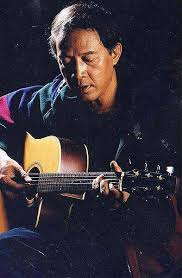
จรัล มโนเพ็ชร

| name = จรัล มโนเพ็ชร
| image = จรัล มโนเพ็ชร.jpg
| caption = จรัล ไม่ทราบปีที่ถ่าย
| caption = จรัล ไม่ทราบปีที่ถ่าย
| birthdate = 1 มกราคม พ.ศ. 2494
| birthplace = จังหวัดเชียงใหม่ ประเทศไทย
| deathplace = จังหวัดลำพูน ประเทศไทย
| death_cause = ภาวะหัวใจล้มเหลวเฉียบพลัน
| occupation = นักแสดง นักดนตรี
| years_active = พ.ศ. 2519–2544
| mother = เจ้าต่อมคำ มโนเพ็ชร (สกุลเดิม ณ เชียงใหม่)
| father = สิงห์แก้ว มโนเพ็ชร
จรัล มโนเพ็ชร (1 มกราคม พ.ศ. 2494 – 3 กันยายน พ.ศ. 2544) เป็นศิลปินชาวไทย ทั้งนักร้อง นักดนตรี นักแต่งเพลง และนักแสดง
งานดนตรีของจรัลมีเอกลักษณ์จากการสร้างสรรค์ภาษาถิ่นเหนือของเขาซึ่งเรียกว่า "โฟล์กซองคำเมือง" ที่ก่อเกิดขึ้นนับแต่ปี พ.ศ. 2520 และได้รับความสนใจจนเป็นที่ยอมรับ และกลายเป็นแบบอย่างบนแนวทางดนตรีท้องถิ่นร่วมสมัยในปัจจุบัน
เอกลักษณ์ของเขาทั้งในการแต่งเพลง ร้องเพลง และเล่นดนตรี ทำให้จรัลได้รับการยกย่องให้เป็น "ราชาโฟล์กซองคำเมือง" จรัลแต่งเพลงไว้กว่าสองร้อยเพลงในช่วงเวลาราวยี่สิบห้าปีของชีวิตศิลปินของเขา และได้รับโล่ประกาศเกียรติคุณจากสมเด็จพระกนิษฐาธิราชเจ้า กรมสมเด็จพระเทพรัตนราชสุดาฯ สยามบรมราชกุมารีเมื่อปี พ.ศ. 2537 ในฐานะ "บุคคลดีเด่นทางด้านการใช้ภาษา"
== ประวัติ ==
จรัล มโนเพ็ชร เกิดที่จังหวัดเชียงใหม่ ในย่านที่เรียกว่าประตูเชียงใหม่ พ่อของเขาเป็นข้าราชการอยู่ที่แขวงการทางจังหวัดเชียงใหม่ ชื่อ สิงห์แก้ว มโนเพ็ชร ส่วนแม่ชื่อ เจ้าต่อมคำ (ณ เชียงใหม่) มโนเพ็ชร สืบเชื้อสายมาจากราชตระกูล ราชวงศ์ทิพย์จักราธิวงศ์ (เจ้าเจ็ดตน)|ณ เชียงใหม่
จรัลเกิดเมื่อวันที่ 1 มกราคม พ.ศ. 2494Cite web|date=2024-09-03|title=รำลึก 4 ปี แห่งการจากไป ของ "จรัล มโนเพ็ชร" กับความฝัน "หอศิลป์สล่าเลาเลือง"-รายงานพิเศษ ประชาไท Prachatai.com|website=prachatai.com|language=th เป็นบุตรชายคนที่สอง มีพี่น้องชายหญิงรวมทั้งหมด 7 คน ครอบครัวเป็นชนชั้นกลาง มีชีวิตเรียบง่ายสมถะตามแบบวิถีชีวิตชาวเหนือทั่วไป ใฝ่ใจในพุทธศาสนา ทั้งพ่อและแม่ของจรัลจะไปทำบุญและร่วมงานพิธีทางศาสนาอยู่เสมอที่วัดใกล้บ้าน คือ วัดฟ่อนสร้อย ซึ่งเป็นวัดที่ครอบครัวนี้มีศรัทธาอย่างยิ่ง ด้วยครอบครัวมโนเพ็ชรเป็นครอบครัวใหญ่ พ่อของจรัลจึงต้องหารายได้พิเศษ ความที่เป็นคนมีฝีมือในด้านงานศิลปะหัตถกรรมท้องถิ่นที่สืบทอดตกมาจากบรรพบุรุษชาวเหนือ ทั้งการเขียนรูป และการแกะสลักไม้ พ่อของจรัลจึงมีรายได้เพียงพอที่จะเลี้ยงดูครอบครัว จรัลเองในเวลานั้นแม้จะอยู่ในวัยเด็ก แต่บางครั้งเมื่อพ่อมีงานพิเศษล้นมือจรัลจะเป็นผู้ช่วยพ่อของเขา ทั้งงานเขียนรูปและงานแกะสลักไม้
=== การศึกษา ===
จรัลเข้าเรียนหนังสือครั้งแรกที่โรงเรียนพุทธิโสภณ แล้วจึงย้ายไปเรียนต่อที่โรงเรียนเมตตาศึกษา จากนั้นจึงสอบเข้าเรียนในขั้นอุดมศึกษาที่วิทยาลัยเทคนิคภาคพายัพ จรัลฝึกเล่นกีตาร์มาตั้งแต่เด็กเพราะความชอบในดนตรี ทั้งจากที่เขาได้ฟังทางสถานีวิทยุในเชียงใหม่ และจากพวกมิชชันนารีที่เข้ามาเผยแพร่ศาสนาในภาคเหนือ ระหว่างที่เรียนอยู่ที่วิทยาลัยเทคนิคภาคพายัพ จรัลช่วยแบ่งเบาภาระของครอบครัวด้วยการทำงานเพื่อหารายได้พิเศษโดยไม่ต้องรบกวนเงินทองจากทางบ้าน เขาเริ่มต้นด้วยการรับจ้างร้องเพลงและเล่นกีตาร์ตามร้านอาหาร หรือตามคลับตามบาร์ในเชียงใหม่ ซึ่งในเวลานั้นยังมีอยู่เพียงไม่กี่แห่ง แนวดนตรีที่เขาชอบเป็นพิเศษคือดนตรีโฟล์ค คันทรี และบลูส์ ที่ต่อมาได้กลายเป็นแรงบันดาลใจและมีอิทธิพลอย่างยิ่งในการแต่งเพลงของเขา

เมื่อจบการศึกษาจากวิทยาลัย จรัลเข้าทำงานรับราชการเป็นงานแรกที่แขวงการทางอำเภอพะเยา (เวลานั้นพะเยายังไม่ได้รับการยกให้เป็นจังหวัดเหมือนในปัจจุบัน) ต่อมาจึงย้ายไปทำงานที่บริษัทไทยฟาร์มมิ่ง และที่ธนาคารเพื่อการเกษตรและสหกรณ์การเกษตร จรัลยังคงทำงานประจำไปด้วยควบคู่กับการร้องเพลงตามร้านอาหาร ตามโรงแรมและคลับบาร์ในเชียงใหม่
=== การเสียชีวิต ===
จรัลเสียชีวิตจากภาวะหัวใจล้มเหลวฉับพลัน เมื่อวันที่ 3 กันยายน พ.ศ. 2544 จังหวัดลำพูน ศพตั้งบำเพ็ญกุศลอยู่ที่วัดพระธาตุหริภุญชัยวรมหาวิหารเป็นเวลา 5 วัน มีพิธีพระราชทานเพลิงศพเมื่อวันที่ 8 กันยายน พ.ศ. 2544 ณ สุสานบ้านหลวย จังหวัดลำพูน
== ผลงานการแสดง ==
===ภาพยนตร์===
=== ละครโทรทัศน์ ===
=== ละครเวที ===
=== การพากย์ ===
=== ดนตรีประกอบภาพยนตร์ ละครโทรทัศน์ และสารคดี ===
== ผลงานเพลง ==
โฟล์คซองคำเมืองชุดที่ 2 จรัญ มโนเพ็ชร โดย ท่าแพบรรณาคาร (พ.ศ. 2519) ผลงานชุดแรกอย่างไม่เป็นทางการ
# น้อยไจยา
# แอ่วสาว
# พี่สาวครับ
# พ่อเมียขี้จิ๊
# ฮักอ้ายสักคน
# แก๋งเนื้อ
# ดักไซ
# ท่าสะต๋อย
# Seven Daffodils
# The First Time Ever I Saw Your Face
# See The Funny Little Clown
# Early Morning Rain
# I'll Have To Say I Love You In A Song
# Blue Water Line
# For Lovin' Me
# What Have They Done To The Rain
#Mockingbird
# Nobody Knows The Trouble I've Seen
โฟล์คซองคำเมืองชุดที่ 4 จรัล-เกษม มโนเพ็ชร โดย ท่าแพบรรณาคาร (พ.ศ. 2519)
# ของกิ๋นคนเมือง
# เปิ้นฮักตั๋ว
# อุ๊ยคำ
# ลานนา
# จะโทษไผ
# ยุ่งตายห่า
# บ้านป่าเมืองดอย
# เจียงใหม่
# ในอ้อมกอดรัก
# อดีตที่ไม่เคยลืม
# เรากับความรัก
# สาวเอย
# มนต์แห่งเพลง
# ยอดปรารถนา
# หัดกีตาร์
# ละเมอ
# รักแต่เธอเพียงผู้เดียว
# กลิ่นปราง
โฟล์คซองคำเมือง ชุดอมตะ (พ.ศ. 2520) ผลงานชุดแรกอย่างเป็นทางการ
# น้อยไจยา
# เสเลเมา
# ลืมอ้ายแล้วกา
# คนสึ่งตึง
# ผักกาดจอ
# สาวมอเตอร์ไซค์
# อุ๊ยคำ
# ของกิ๋นคนเมือง
# พี่สาวครับ
โฟล์คซองคำเมืองอมตะ ชุดที่ 2 (พ.ศ. 2521)
# ก้ายง่าว
# หยุบมือกำ
# จิ๊กโก๋สะหมังเคิ้ม
# ลักเตี่ยว
# คนแหลวแตว
# เปิ้นฮักตั๋ว
# แอ่วสาว
# ลานนา
# บ้านป่าเมืองดอย
# แก๋งเนี้ย
เพลงจากภาพยนตร์ เสียงซึงที่สันทราย (พ.ศ. 2523)
# เมืองเหนือ
# กลิ่นเอื้องเสียงซึง (จรัล มโนเพ็ชร)
# ขอน้ำตาสักหยด (จรัล มโนเพ็ชร)
# เสียงซึงสิ้นมนต์
# สิ้นเวร
# กลิ่นเอื้องเสียงซึง (ปราณี ตะติยา)
# ขอน้ำตาสักหยด (ปราณี ตะติยา)
# ในอ้อมกอดรัก
# เชียงรายรำลึก
# ไม่มีคำลา
จากยอดดอย|เพลงพระราชทาน จากยอดดอย (พ.ศ. 2523)
# จากยอดดอย
# ดอกฝิ่น
# มิดะ
# ทำไม
# โลกสบาย
# รักสับสน
# ใบไม้กับสายน้ำ
# ถึงใครคนหนึ่ง
# ท้องที่ไม่มีวันอิ่ม
# ปีศาจราตรี
โฟล์คซองคำเมือง ลูกข้าวนึ่ง (พ.ศ. 2524)
# ลูกข้าวนึ่ง
# สาวโรงบ่ม
# สาวเชียงใหม่
# เลี้ยงควาย
# คนหน้าง่าว
# ซอของแปง
# ตากับหลาน
# สามล้อ
# เงี้ยว
# มะเมี๊ยะ
โฟล์คซองคำเมือง แตกหนุ่ม (พ.ศ. 2525)
# แตกหนุ่ม
# เสร็จมะก้องด้อง
# คุณนาย คายนุน
# บ้าน
# จ้างมันเต้อะ
# ดอกฝ้าย
# ขมุไล่ควาย
# ผ่างหาย ผ่างเบื่อ
# ดวง
# ความจริงใจ
โฟล์คซองคำเมือง อื่อ...จา..จา (พ.ศ. 2526)
# อื่อ..จา..จา
# ไล่เหล่า
# ฮานี้บ่าเฮ้ย
# ยินดีต้อนรับ
# บ้านนาชาวนา
# หนุ่มเชียงใหม่
# สะเอิงย้ายบ้าน
# โธ่เอ๋ย
# ใบไม้ไหว
# ต้องใช้เวลา
จรัลกับแคนเดิ้ล บ้านบนดอย (พ.ศ. 2526)
# บ้านบนดอย
# ม่อฮ่อม
# ฟ้าใสใส
# สุดแต่ใจเธอต้องการ
# รักเงียบเงียบ
# น้อง
# ล่องแม่ปิง
# ก็เลยก็แล้วกัน
# ฉัน...เมื่อพบเธอ
# รักสับสน
# ลุงต๋าคำ
# เพลง
จรัลกับแคนเดิ้ล เอื้องผึ้ง-จันผา (พ.ศ. 2527)
# เอื้องผึ้ง-จันผา
# น้ำนอง
# แม่ค้าปลาจ่อม
# ฝันชั่วคืน
# นายบุญทัน
# เซาะว่าหากิ๋น
# ลูกข้าวนึ่ง
# จะรอดูใจ
# รางวัลแด่คนช่างฝัน
# หนุ่มสาวชาวดอย
# ปราสาทไหว (บรรเลง)
# เอื้องผึ้ง-จันผา (บรรเลง)
ไม้กลางกรุง (พ.ศ. 2529)
# หมู่เฮา
# มิดะ
# ก่อนเที่ยงคืน
# ภาพชีวิต
# วังบัวบาน
# รักเขาเถิด
# เจ็บแล้วปลง
# หรือว่าฉันเหงา
# เจ้าดวงดอกไม้
# บ่มีหยังสักอย่าง
# บ้านนาชาวนา
# สาวบ้านป่า
ฉันมีความรักมาให้ (พ.ศ. 2531)
# ฉันมีความรักมาให้
# คืนหนึ่ง
# แล้วคงพบกันอีก
# กี่ปีก็คอยได้
# ยินดีต้อนรับ
# สวาทเธอ
# คนใกล้ชิด
# เมียวเมียว มูมู
# หา...ดวงเดือน
# กระท่อมไพรวัลย์
จรัลแจ๊ส (พ.ศ. 2533)
# ไม่กวนใคร
# ใครก่อ
# ผ่านแล้วผ่านเลย
# อย่างนี้ดีอยู่แล้ว
# คนละอย่าง
# ร้องตามเพลง
# ขอโอกาส
# ถนนสายยาว
# เบาๆ สบาย
# ปล่อย
โฟล์ค 1991 จากใจเป็นบทเพลง (พ.ศ. 2534)
# ทียาลี
# กาสะลองร่วงแล้ว
# ควายหงาน
# สัปปะลี่ขี้คุย
# แพงพวยบานตลอด
# แห่ล่องกอง (บรรเลง)
# ดอยแล้ง
# คิดถึงบ้าน
# มิดะ
# กุหลาบดอย
# อาขยานล้านนา
# น้อยไจยา (บรรเลง)
ศิลปินป่า (พ.ศ. 2537)
# ให้ฉันฝันต่อ
# กลับบ้านไม่ได้
# ลมเหนือ
# ศิลปินป่า
# หัดบิน
# เจ้านาง
# สองเฒ่า
# น้ำแม่ปิง
# คนลุงลัง
# เจ็ดร้อยปีเชียงใหม่
หวังเอย หวังว่า (พ.ศ. 2538)
# สัญญา
# ผู้ชาย
# ทำอะไรก็ทำเถอะ
# ธุลี
# ให้เธอ
# พ่อ..แม่..พี่..น้อง
# เธอคนนั้น
# ลอย
# คนบัดซบ
# ตัวเลื้อยคลาน
# อยากเป็นคนดี
# โลกมืด
# เธอ
# เด็กเลว
# น้อง
# ผู้หญิง
# แด่หนุ่มสาวผู้ร้าวราน
ความหวัง ความฝัน ของวันนี้ (พ.ศ. 2541)
# ความหวัง ความฝันของวันนี้
# ดาวบนดอย
# ฝากไว้ให้กันและกัน
# คิดถึง
# หัวใจพเนจร
# ล้านนา
# เดินดง (ซอพระลอ)
# หล่ายดอย
# ฉันจะกลับมา
# ใครเป็นใคร
# กระแสธรรม
# ความหวัง ความฝันของวันนี้ (บรรเลง)
ล้านนาซิมโฟนี (พ.ศ. 2544) ผลงานชุดสุดท้าย
* แม่ปิงซิมโฟนี
* อินทนนท์ซิมโฟนี
==ผลงานอัลบั้มชุดพิเศษ==
อัลบั้มพิเศษและรวมเพลงฮิตในวาระต่าง ๆ
เสียงซึงสู่พิณเปี๊ยะ (พ.ศ. 2528)
# ล่องแม่ปิง
# เดือนเพ็ญ
# ปั่นฝ้าย
# สร้อยลำปาง
# เด็กปั๊ม
# เอื้องผึ้ง-จันผา
# น้อยไจยา
# อุ๊ยคำ
# สามหมอก
# ล่องปาย
ตำนานโฟล์ค (พ.ศ. 2529)
# รางวัลแด่คนช่างฝัน
# อุ้ยคำ
# มะเมี้ยะ
# ลุงต๋าคำ
# ตากับหลาน
# แม่ค้าปลาจ่อม
# เจ้าดวงดอกไม้
# เดือนดวงเดียว
# สาวมอเตอร์ไซค์
# คนหน้าง่าว
# ผักกาดจอ
# ไล่เหล่า
# หนุ่มเชียงใหม่
# บ้านบนดอย
โฟล์คซองคำเมือง (พ.ศ. 2533)
# ม่วนขนาด
# พี่สาวครับ
# ลูกข้าวนึ่ง
# ฮานี้บ่าเฮ้ย
# บ้านบนดอย
# สาวมอเตอร์ไซค์
# ของกิ๋นคนเมือง
# ผักกาดจอ
# ลืมอ้ายแล้วกา
# คนสึ่งตึง
# สาวเชียงใหม่
# มะเมี๊ยะ
# อุ๊ยคำ
# เสเลเมา
# ล่องแม่ปิง
# น้อยไจยา
คิดถึง จรัล...ราชาโฟล์คซองคำเมือง (พ.ศ. 2544)
# ของกิ๋นคนเมือง
# น้อยไจยา
# สามล้อ
# เมียวเมียว มูมู
# สวาทเธอ
# ยินดีต้อนรับ
# รักสับสน
# ดอกฝิ่น
# ซอของแปง
# ฉันมีความรักมาให้
# มะเมี้ยะ (สุนทรี เวชานนท์)
# มะเมี้ยะ (จรัล มโนเพ็ชร)
# หนุ่มเชียงใหม่
# สาวเชียงใหม่
# เพลงเงี้ยว
ซึงสุดท้าย (พ.ศ. 2549)
(แผ่นที่ 1)
# ซึงสุดท้าย
# ความหวัง ความฝันของวันนี้
# สัญญา
# เพื่อน
# รางวัลแด่คนช่างฝัน
# เมียวเมียว มูมู
# สาวเชียงใหม่
# หรือว่าฉันเหงา
# อดีตที่ไม่เคยลืม
# ฝันชั่วคืน
# กาเหว่าที่บางเพลง
# แม่ปิงซิมโฟนี
(แผ่นที่ 2)
# จากยอดดอย
# รอยพระบาท
# สดุดีแม่เจ้าหลวง
# ศิลปินป่า
# มิดะ
# ลุงต๋าคำ
# อุ้ยคำ
# ล่องแม่วัง
# ล่องแม่ปิง
# ก่อนเที่ยงคืน
# ฮ่มฟ้าบารมี
สู่ฝันอันยิ่งใหญ่ : เพลงหนัง-ละคร และสารคดี (พ.ศ. 2559)
# จันทร์เอ๋ยจันทร์เจ้า
# กลิ่นเอื้องเสียงซึง
# สู่ฝันอันยิ่งใหญ่
# เวลาในขวดแก้ว
# พู่กันวาดโลกสวย
# น้ำค้างบนหลังคา
# รางวัลแด่คนช่างฝัน
# เพื่อน
# ซื้อฝัน
# เก็บไว้เพื่อจำ
# มะเมี้ยะ
# ปลายทางแห่งความฝัน (ทางสายใหม่)
# พุกาม (บรรเลง)
# ย่ำสันดอย (บรรเลง)
เพลงประกอบภาพยนตร์
เพลงประกอบภาพยนตร์ ดอกไม้ร่วงที่แม่ริม (พ.ศ. 2522)
# ดอกไม้ร่วง
#ของกิ๋นคนเมือง
#มอบใจรัก
#รักมายา
เพลงประกอบภาพยนตร์ เสียงซึงที่สันทราย (พ.ศ. 2523)
# กลิ่นเอื้องเสียงซึง
#เมืองเหนือ
#เสียงซึงสิ้นมนต์
#ขอน้ำตาสักหยด
เพลงประกอบภาพยนตร์ เขาชื่อกานต์ (พ.ศ. 2531)
# ซื้อฝัน วรุฒ วรธรรม|(วรุต วรธรรม)
#ซื้อฝัน (จรัล มโนเพ็ชร)
#สู่แผ่นดินเกิด (ดนตรี)
#ซื้อฝัน (บทส่งท้าย)
↵เพลงประกอบภาพยนตร์ บุญชูผู้น่ารัก (พ.ศ. 2531)
# ฉันคือบุญชู
#แก๊งกวนใจ
#โอ้ลัลลา..คุณโม
#เพ้อ
#หลงรักเข้าแล้ว
#หวาน
#สบายใจ
#รอ
#ช้ำใจ
#สวัสดีครับ
#มาแล้วครับ
#รักหรือเรียนดี
#สุขสันต์วันเกิด
#โธ่เอ๋ย
#เสียใจ
#คนคอนกรีต
#น้ำตาจะเช็ดหัวเข่า
#ยิ่งกว่าเสียใจ
#บทเรียน
#ความหวังยังไม่สาย
เพลงประกอบภาพยนตร์ บุญชู 2 น้องใหม่ (พ.ศ. 2532)
# เพื่อน
#กาลเวลา
#ความหวังยังไม่สาย
#เปลี่ยนรัก (ดนตรี)
#ทุ่งกว้างทางไกล
#ให้เธอ
#โลกและเวลา
#เปลี่ยนรัก
#แล้วเราก็เจอกันอีก
#รอคอยอะไรกัน
#คนกับคน
#ทำดีก็ต้องได้ดี
#ไชโย
#เพื่อน (อีกครั้ง)
เพลงประกอบภาพยนตร์ ยิ้มนิดคิดเท่าไหร่ (พ.ศ. 2532)
* ปลายทางแห่งความฝัน (ทางสายใหม่)
* น้ำค้างบนหลังคา
เพลงประกอบภาพยนตร์ โก๊ะจ๋า...ป่านะโก๊ะ (พ.ศ. 2534)
* แพงพวยบานตลอด
เพลงประกอบภาพยนตร์ อนึ่ง คิดถึงพอสังเขป (พ.ศ. 2535)
# อนึ่ง คิดถึงเพื่อน
#หัวใจแค่นั้น
#เก็บเอาไว้เพื่อจำ (คอนแชร์โต)
#เพื่อนเหงา
#แด่โยธวาทิต
#คำตอบอยู่ที่เวลา
#รักพอสังเขป
#อดีตอารมณ์ (ดนตรี)
#เก็บเอาไว้เพื่อจำ (บทส่งท้าย)
#อนึ่ง ซิมโฟนี
เพลงประกอบภาพยนตร์ กาเหว่าที่บางเพลง (พ.ศ. 2537)
# โหมโรง (Overture)
#บ้านบางเพลง (Bang Pleng)
#พระจันทร์ (The Moon)
#ผู้มาเยือน (Visitor)
#ลูกของเรา (Our Children)
#ความเปลี่ยนแปลง (The Alter)
#ฝันร้าย (Nightmare)
#ดิ้นรน (Warrior)
#สัจธรรม (The Truth)
#อำลา (Finale)
อัลบั้มพิเศษร่วมงานกับศิลปินคนอื่น
จรัล-ไหมไทย ลำนำแห่งขุนเขา (พ.ศ. 2531) ร่วมกับ ไหมไทย (วงดนตรี)|วงไหมไทย ออร์เคสตรา
# เรามาร้องเพลงกัน
#ลำนำแห่งขุนเขา
#ซื้อฝัน
#ปั่นฝ้าย
#ขลุ่ยผิว
#อุ๊ยคำ
#ล่องแม่ปิง
#ไม้กลางกรุง
#ป่าลั่น
#รางวัลแด่คนช่างฝัน
หมู่เฮารวมฮิต (พ.ศ. 2537) ร่วมงานกับ ศิลปินภาคเหนือ
# ปี๋ใหม่เมือง (ร้องหมู่)
#หมู่เฮาจาวเหนือ (ร้องหมู่)
#สาวเจียงใหม่ (นิรมล เมธีสุวกุล)
#บ้านบนดอย (ส. สุนันทา)
#กุหลาบเวียงพิงค์ (จุฬารัตน์ เสรีเชษฐพงศ์)
#บ่ฮู้-บ่หัน (ว. วัชญาน์)
#เชียงรายรำลึก (อรุณโรจน์ เลี่ยมทอง)
#สาวเจียงฮาย (ร้องหมู่)
#กว๊านพะเยา ชัชวาลล์ คงอุดม|(ชัชวาลย์ คงอุดม)
#บัวซอน จรัล มโนเพ็ชร|(จรัล มโนเพ็ชร)
#เจ้าบ่ฮักอ้ายจริง (สมฤทธิ์ ลือชัย)
#ซาวด์ดนตรี (บรรเลง)
ผูกพัน (พ.ศ. 2537) ร่วมงานกับ ศิลปินเพื่อชีวิต
# อีสานแล้ง สุรชัย จันทิมาธร|(สุรชัย จันทิมาธร)
#จันทร์เจ้าขา พงษ์สิทธิ์ คำภีร์|(พงษ์สิทธิ์ คำภีร์)
#นกเขาน้อย พงษ์เทพ กระโดนชำนาญ|(พงษ์เทพ กระโดนชำนาญ)
#โรยไม่รู้บาน (สุภาวดี บุญมี)
#น้องชาย ศุ บุญเลี้ยง|(ศุ บุญเลี้ยง)
#สาวส่งออก (บุษปรัชต์ พันธุ์กระวี)
#ปัจจุบันมนุษย์ ปรีชา ชนะภัย|(ปรีชา ชนะภัย/ประเสริฐ สิทธิพงศ์)
#พ่อ นุภาพ สวันตรัจฉ์|(นุภาพ สุวันตรัจฉ์)
#ปรารถนา (สุรินทร์ อัสมันยี)
#สอดคล้องและสมดุล เทียรี่ เมฆวัฒนา|(เทียรี่ เมฆาวัฒนาคณาคำ อภิรดี|/คณาคำ อภิรดี)
#ผู้เฒ่ากับไผ่ผุ จรัล มโนเพ็ชร|(จรัล มโนเพ็ชร)
#คำถาม ฤทธิพร อินสว่าง|(ฤทธิพร อินสว่าง)
#ลูกหมา-ลูกคน มงคล อุทก|(มงคล อุทก)
#บ้านของเรา สีเผือก คนด่านเกวียน|(อิสรา อนันตทัศน์)
สี่เหน่อผู้ยิ่งใหญ่ (พ.ศ. 2543) ร่วมงานกับ ชาย เมืองสิงห์, ทอม ดันดี และ สามารถ พยัคฆ์อรุณ
# อุ้ยคำ (จรัล มโนเพ็ชร)
# สาวมอเตอร์ไซค์ (จรัล มโนเพ็ชร/ทอม ดันดี)
# พี่สาวครับ (จรัล มโนเพ็ชร)
# บ้านบนดอย (จรัล มโนเพ็ชร/ชาย เมืองสิงห์)
# รางวัลแด่คนช่างฝัน (ร้องหมู่)
# มะเมี้ยะ (จรัล มโนเพ็ชร)
# ลูกข้าวนึ่ง (จรัล มโนเพ็ชร)
# คนหน้าง่าว (จรัล มโนเพ็ชร)
# มิดะ (จรัล มโนเพ็ชร)
# มะเมี้ยะ (เวอร์ชันใหม่)
อัลบั้มรวมเพลงฮิตร่วมกับศิลปินคนอื่น
จรัล มโนเพ็ชร กับ สุนทรี เวชานนท์ ชุด โฟล์ค สเปเชียล
# คิดถึงบ้าน (จรัล มโนเพ็ชร)
# ควายหงาน (จรัล มโนเพ็ชร)
# มิดะ (จรัล มโนเพ็ชร)
# ดอกฝิ่น สุนทรี เวชานนท์|(สุนทรี เวชานนท์)
# รางวัลแด่คนช่างฝัน สุนทรี เวชานนท์|(สุนทรี เวชานนท์)
# รักสับสน (จรัล มโนเพ็ชร/สุนทรี เวชานนท์)
# อาขยานล้านนา (จรัล มโนเพ็ชร)
# สัปปะลี่ขี้คุย (จรัล มโนเพ็ชร)
# กุหลาบดอย (จรัล มโนเพ็ชร)
# แด่หนุ่มสาวผู้ร้าวราน สุนทรี เวชานนท์|(สุนทรี เวชานนท์)
# อ้างว้าง สุนทรี เวชานนท์|(สุนทรี เวชานนท์)
# เพื่อน สุนทรี เวชานนท์|(สุนทรี เวชานนท์)
# น้อยไจยา (บรรเลง)
ศิลปินเพื่อชีวิต ชุด กำไร...ชีวิต 1
# ความรัก สุรชัย จันทิมาธร|(สุรชัย จันทิมาธร)
#ถึงเพื่อน พงษ์สิทธิ์ คำภีร์|(พงษ์สิทธิ์ คำภีร์)
#เพื่อมวลชน กุลศักดิ์ เรืองคงเกียรติ|(จิ้น กรรมาชน)
#เธอผู้ห่างไกล ฤทธิพร อินสว่าง|(ฤทธิพร อินสว่าง)
#นารอนาง โฮป แฟมิลี่|(โฮป)
#แม่ แฮมเมอร์|(แฮมเมอร์)
#เธอคือดวงดาว ฤทธิพร อินสว่าง|(ฤทธิพร อินสว่าง)
#รางวัลแด่คนช่างฝัน จรัล มโนเพ็ชร|(จรัล มโนเพ็ชร)
#กำลังใจ สุรชัย จันทิมาธร|(สุรชัย จันทิมาธร)
#เดือนเพ็ญ คีตาญชลี (วงดนตรี)|(คีตาญชลี)
#ตาผุยชุมแพ (อมตะ)
#บินหลา แฮมเมอร์|(แฮมเมอร์)
ศิลปินเพื่อชีวิต ชุด กำไร...ชีวิต 2
# ดอกไม้ให้คุณ สุรชัย จันทิมาธร|(สุรชัย จันทิมาธร)
#ฉันมีความรักมาให้ จรัล มโนเพ็ชร|(จรัล มโนเพ็ชร)
#สวรรค์บ้านนอก โฮป แฟมิลี่|(โฮป)
#ผ้าผวยและสายลมหนาว คนด่านเกวียน|(คนด่านเกวียน)
#อุ๊ยคำ จรัล มโนเพ็ชร|(จรัล มโนเพ็ชร)
#แด่น้องผู้หิวโหย ยุรนันท์ ภมรมนตรี|(แซม ยุรนันท์)
#ใบไผ่ ฤทธิพร อินสว่าง|(ฤทธิพร อินสว่าง)
#อยากให้ความรัก คีตาญชลี (วงดนตรี)|(คีตาญชลี)
#มิดะ จรัล มโนเพ็ชร|(จรัล มโนเพ็ชร)
#สะล้อซอซึง (สะล้อซอซึง)
#หนอนเต็มขั้น โฮป แฟมิลี่|(โฮป)
#เด็กปั๊ม คนด่านเกวียน|(คนด่านเกวียน)
ศิลปินเพื่อชีวิต ชุด ประวัติศาสตร์ 15 ฅน 15 เพลงเพื่อชีวิต 2
# ตลอดเวลา พงษ์สิทธิ์ คำภีร์|(พงษ์สิทธิ์ คำภีร์)
# คำสัญญาที่หาดใหญ่ ยิว คนเขียนเพลง|(ยิว คนเขียนเพลง)
# รางวัลแด่คนช่างฝัน จรัล มโนเพ็ชร|(จรัล มโนเพ็ชร)
# นางหลายใจ ประทีป ขจัดพาล|(ประทีป ขจัดพาล)
# ดวงจำปา สีเผือก คนด่านเกวียน|(อิสรา อนันตทัศน์)
# หนุ่มพเนจร อินโดจีน|(อินโดจีน)
# ตาผุยชุมแพ อมตะ|(อมตะ)
# อีเรียม คันไถ|(คันไถ)
# ม.21 เอราวัณ|(เอราวัณ)
# เหมือนไม่รักกัน กำธร เพาเวอร์แบนด์|(กำธร เพาเวอร์แบนด์)
# นํ้าตาผ่าเหล้า แดง จิตกร|(แดง จิตกร)
# นํ้าพักนํ้าแรง อิ๊ด ฟุธบาธ|(อิ๊ด ฟุธบาธ)
# เธอยังมีฉัน แก้ว ลายทอง|(แก้ว ลายทอง)
# ขนำน้อย ป่อง ณ ปะเหลียน|(ป่อง ณ ปะเหลียน)
# ข้ามันบ้านนอก ม.ฤทธิ์เต็ม|(ม.ฤทธิ์เต็ม)
ศิลปินเพื่อชีวิต ชุด ตำนานเพลงเพื่อชีวิต Songs For Life 1
# คิดถึง พงษ์สิทธิ์ คำภีร์|(พงษ์สิทธิ์ คำภีร์)
# รางวัลแด่คนช่างฝัน จรัล มโนเพ็ชร|(จรัล มโนเพ็ชร)
# ให้เธอ สีเผือก คนด่านเกวียน|(อิสรา อนันตทัศน์)
# แรกรัก เอ๋ สันติภาพ|(เอ๋ สันติภาพ)
# ถึงเพื่อน พงษ์สิทธิ์ คำภีร์|(พงษ์สิทธิ์ คำภีร์)
# อุ๊ยคำ จรัล มโนเพ็ชร|(จรัล มโนเพ็ชร)
# ลานข้าว อินโดจีน|(อินโดจีน)
# คิดถึง ป่อง ณ ปะเหลียน|(ป่อง ณ ปะเหลียน)
# พบรักปากน้ำโพ แก้ว ลายทอง|(แก้ว ลายทอง)
# ซี่โครงบุญมา อมตะ|(อมตะ)
# สัญญาจากเพื่อน ยิว คนเขียนเพลง|(ยิว คนเขียนเพลง)
# กำลังใจพ่อ จาระเม็ด|(จาระเม็ด)
# เธอ ยิว คนเขียนเพลง|(ยิว คนเขียนเพลง)
ศิลปินเพื่อชีวิต ชุด รักเธอประเทศไทย
# ภูมิพลมหาราชา สมชาย ใหญ่|(สมชาย ใหญ่)
# รักเธอประเทศไทย ร็อคเคสตร้า|(ร็อคเคสตร้า)
# ใต้ร่มเย็น สันติภาพ|(สันติภาพ)
# โลกและสันติภาพ ภูสมิง หน่อสวรรค์|(ภูสมิง หน่อสวรรค์)
# ดอกไม้ของน้ำใจ สาว สาว สาว|(สาว สาว สาว)
# รางวัลแด่คนช่างฝัน จรัล มโนเพ็ชร|(จรัล มโนเพ็ชร)
# ดอกไม้ให้คุณ พงษ์สิทธิ์ คำภีร์|(พงษ์สิทธิ์ คำภีร์)
# ดอกไม้พฤษภา ซูซู|(ซูซู)
# สู้หรือหนี สมชาย ใหญ่|(สมชาย ใหญ่)
# วีรชน สุ ไทรงาม|(สุ ไทรงาม)
# ช่วงนี้ชี้แนะ บางสนาน|(บางสนาน)
# โลกาภิวัฒน์ หนู มิเตอร์|(หนู มิเตอร์)
# โลกเดียวกัน เชน ชาโดว์|(เชน ชาโดว์)
ศิลปินเพื่อชีวิต ชุด ให้เป็นกำลังใจ 1
# กำลังใจ หนุ่มสกล|(หนุ่มสกล)
# แรงใจ หนู มิเตอร์|(หนู มิเตอร์)
# หยุดท้อ เคียส|(เคียส)
# ให้เธอ คนด่านเกวียน|(คนด่านเกวียน)
# สุดทางฝัน ชาไก|(ชาไก)
# ลมเหนือ จรัล มโนเพ็ชร|(จรัล มโนเพ็ชร)
# ฝันอย่ารู้คลาย สุธีร์|(สุธีร์)
# พี่ชายคนนี้ หนู มิเตอร์|(หนู มิเตอร์)
# รางวัลแด่คนช่างฝัน หนุ่มสกล|(หนุ่มสกล)
# ก้าวต่อไป ประกาศิต|(ประกาศิต)
# ค่ำนี้..เธอยังมีฉัน สุธีร์|(สุธีร์)
# ให้ฉันฝันต่อ จรัล มโนเพ็ชร|(จรัล มโนเพ็ชร)
# ตามฝัน สิมิลัน|(สิมิลัน)
# วันฟ้าใส สันกาลา|(สันกาลา)
== บันทึกการแสดงสด (คอนเสิร์ต) ==
== เกียรติคุณที่ได้รับ ==
* สมาคมนักแต่งเพลงแห่งประเทศไทย เมื่อปี พ.ศ. 2524
* องค์การยูนิเซฟ เมื่อปี พ.ศ. 2522
* การท่องเที่ยวแห่งประเทศไทยในงานเทศกาลเที่ยวจังหวัดเชียงใหม่|เชียงใหม่ ปี พ.ศ. 2525
* สำนักงานคณะกรรมการส่งเสริมและประสานงานเยาวชนแห่งชาติ รางวัลบทเพลงดีเด่น 3 รางวัล คือในปี พ.ศ. 2524-2525 และ 2536
* รางวัลตุ๊กตาทองเพลงประกอบภาพยนตร์ยอดเยี่ยม บุญชูผู้น่ารัก ปี พ.ศ. 2530 และจากบุญชู 2 น้องใหม่ ปี พ.ศ. 2532
* รางวัลศิษย์เก่าดีเด่นสถาบันเทคโนโลยีราชมงคล ปี พ.ศ. 2532
* รางวัลศิษย์เก่าดีเด่นมหาวิทยาลัยเทคโนโลยีราชมงคลล้านนา วิทยาเขตภาคพายัพ|วิทยาเขตภาคพายัพ ปี พ.ศ. 2532
* รางวัลสุพรรณหงส์ทองคำในฐานะแสดงนำชายยอดเยี่ยมเรื่องด้วยเกล้า เมื่อปี พ.ศ. 2530
* โล่ห์เกียรติยศจากสมเด็จพระเทพรัตนราชสุดาในฐานะบุคคลดีเด่นทางด้านการใช้ภาษา ปี พ.ศ. 2537
* รางวัลจากชมรมวิจารณ์เพลงแห่งประเทศไทย ในเพลงประกอบภาพยนตร์เรื่องวิถีคนกล้า
* ผู้มีผลงานดีเด่นด้านวัฒนธรรมสาขาศิลปะการแสดงเพลงพื้นบ้าน ปี พ.ศ. 2540 จากสภาวัฒนธรรมจังหวัดเชียงใหม่
* รางวัลสีสันอวอร์ด 3 รางวัล เมื่อปี พ.ศ. 2538 ในฐานะนักร้องนำชายยอดเยี่ยม, บทเพลงยอดเยี่ยม และอัลบั้มยอดเยี่ยม ทั้งหมดมาจากงานดนตรีชุด ศิลปินป่า
* รางวัลพิฆเนศทองคำพระราชทานครั้งที่ 1 เมื่อปี พ.ศ. 2539 จากเพลงชุด ศิลปินป่า
* รางวัลจากชมรมสภาวะแวดล้อมสยาม จากงานชุด ศิลปินป่า
== ลำดับสาแหรก ==
==อ้างอิง==
3. ปกแผ่นเสียง, ปกตลับเทป|เทปคาสเซ็ท, ปกแผ่นซีดี|ซีดี ผลงานของจรัล มโนเพ็ชร
==แหล่งข้อมูลอื่น==
*
* บทกวี แด่คนช่างฝัน จรัญ มโนเพ็ชร์, จันทร์เพ็ญ จันทนา
* ศิลปินล้านนา จรัล มโนเพ็ชรจากสำนักหอสมุดกลาง มหาวิทยาลัยรามคำแหง
หมวดหมู่:บุคคลจากอำเภอเมืองเชียงใหม่
หมวดหมู่:ผู้มีเชื้อสายเจ้านายฝ่ายเหนือ
หมวดหมู่:สกุล ณ เชียงใหม่
หมวดหมู่:นักร้องชายชาวไทย
หมวดหมู่:นักแต่งเพลงชาวไทย
หมวดหมู่:นักดนตรีชาวไทย
หมวดหมู่:นักประพันธ์ดนตรีประกอบภาพยนตร์
หมวดหมู่:นักดนตรีพื้นเมืองภาคเหนือ
หมวดหมู่:ศิลปินสังกัดนิธิทัศน์ โปรโมชั่น
หมวดหมู่:นักแสดงชายชาวไทย
หมวดหมู่:บุคคลจากคณะบริหารธุรกิจและศิลปศาสตร์ มหาวิทยาลัยเทคโนโลยีราชมงคลล้านนา
หมวดหมู่:เสียชีวิตจากภาวะหัวใจล้มเหลว
หมวดหมู่:นักดนตรีจากจังหวัดเชียงใหม่